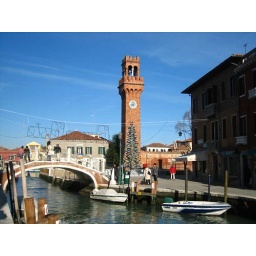
That 'tree' below the tower is made of glass tubes